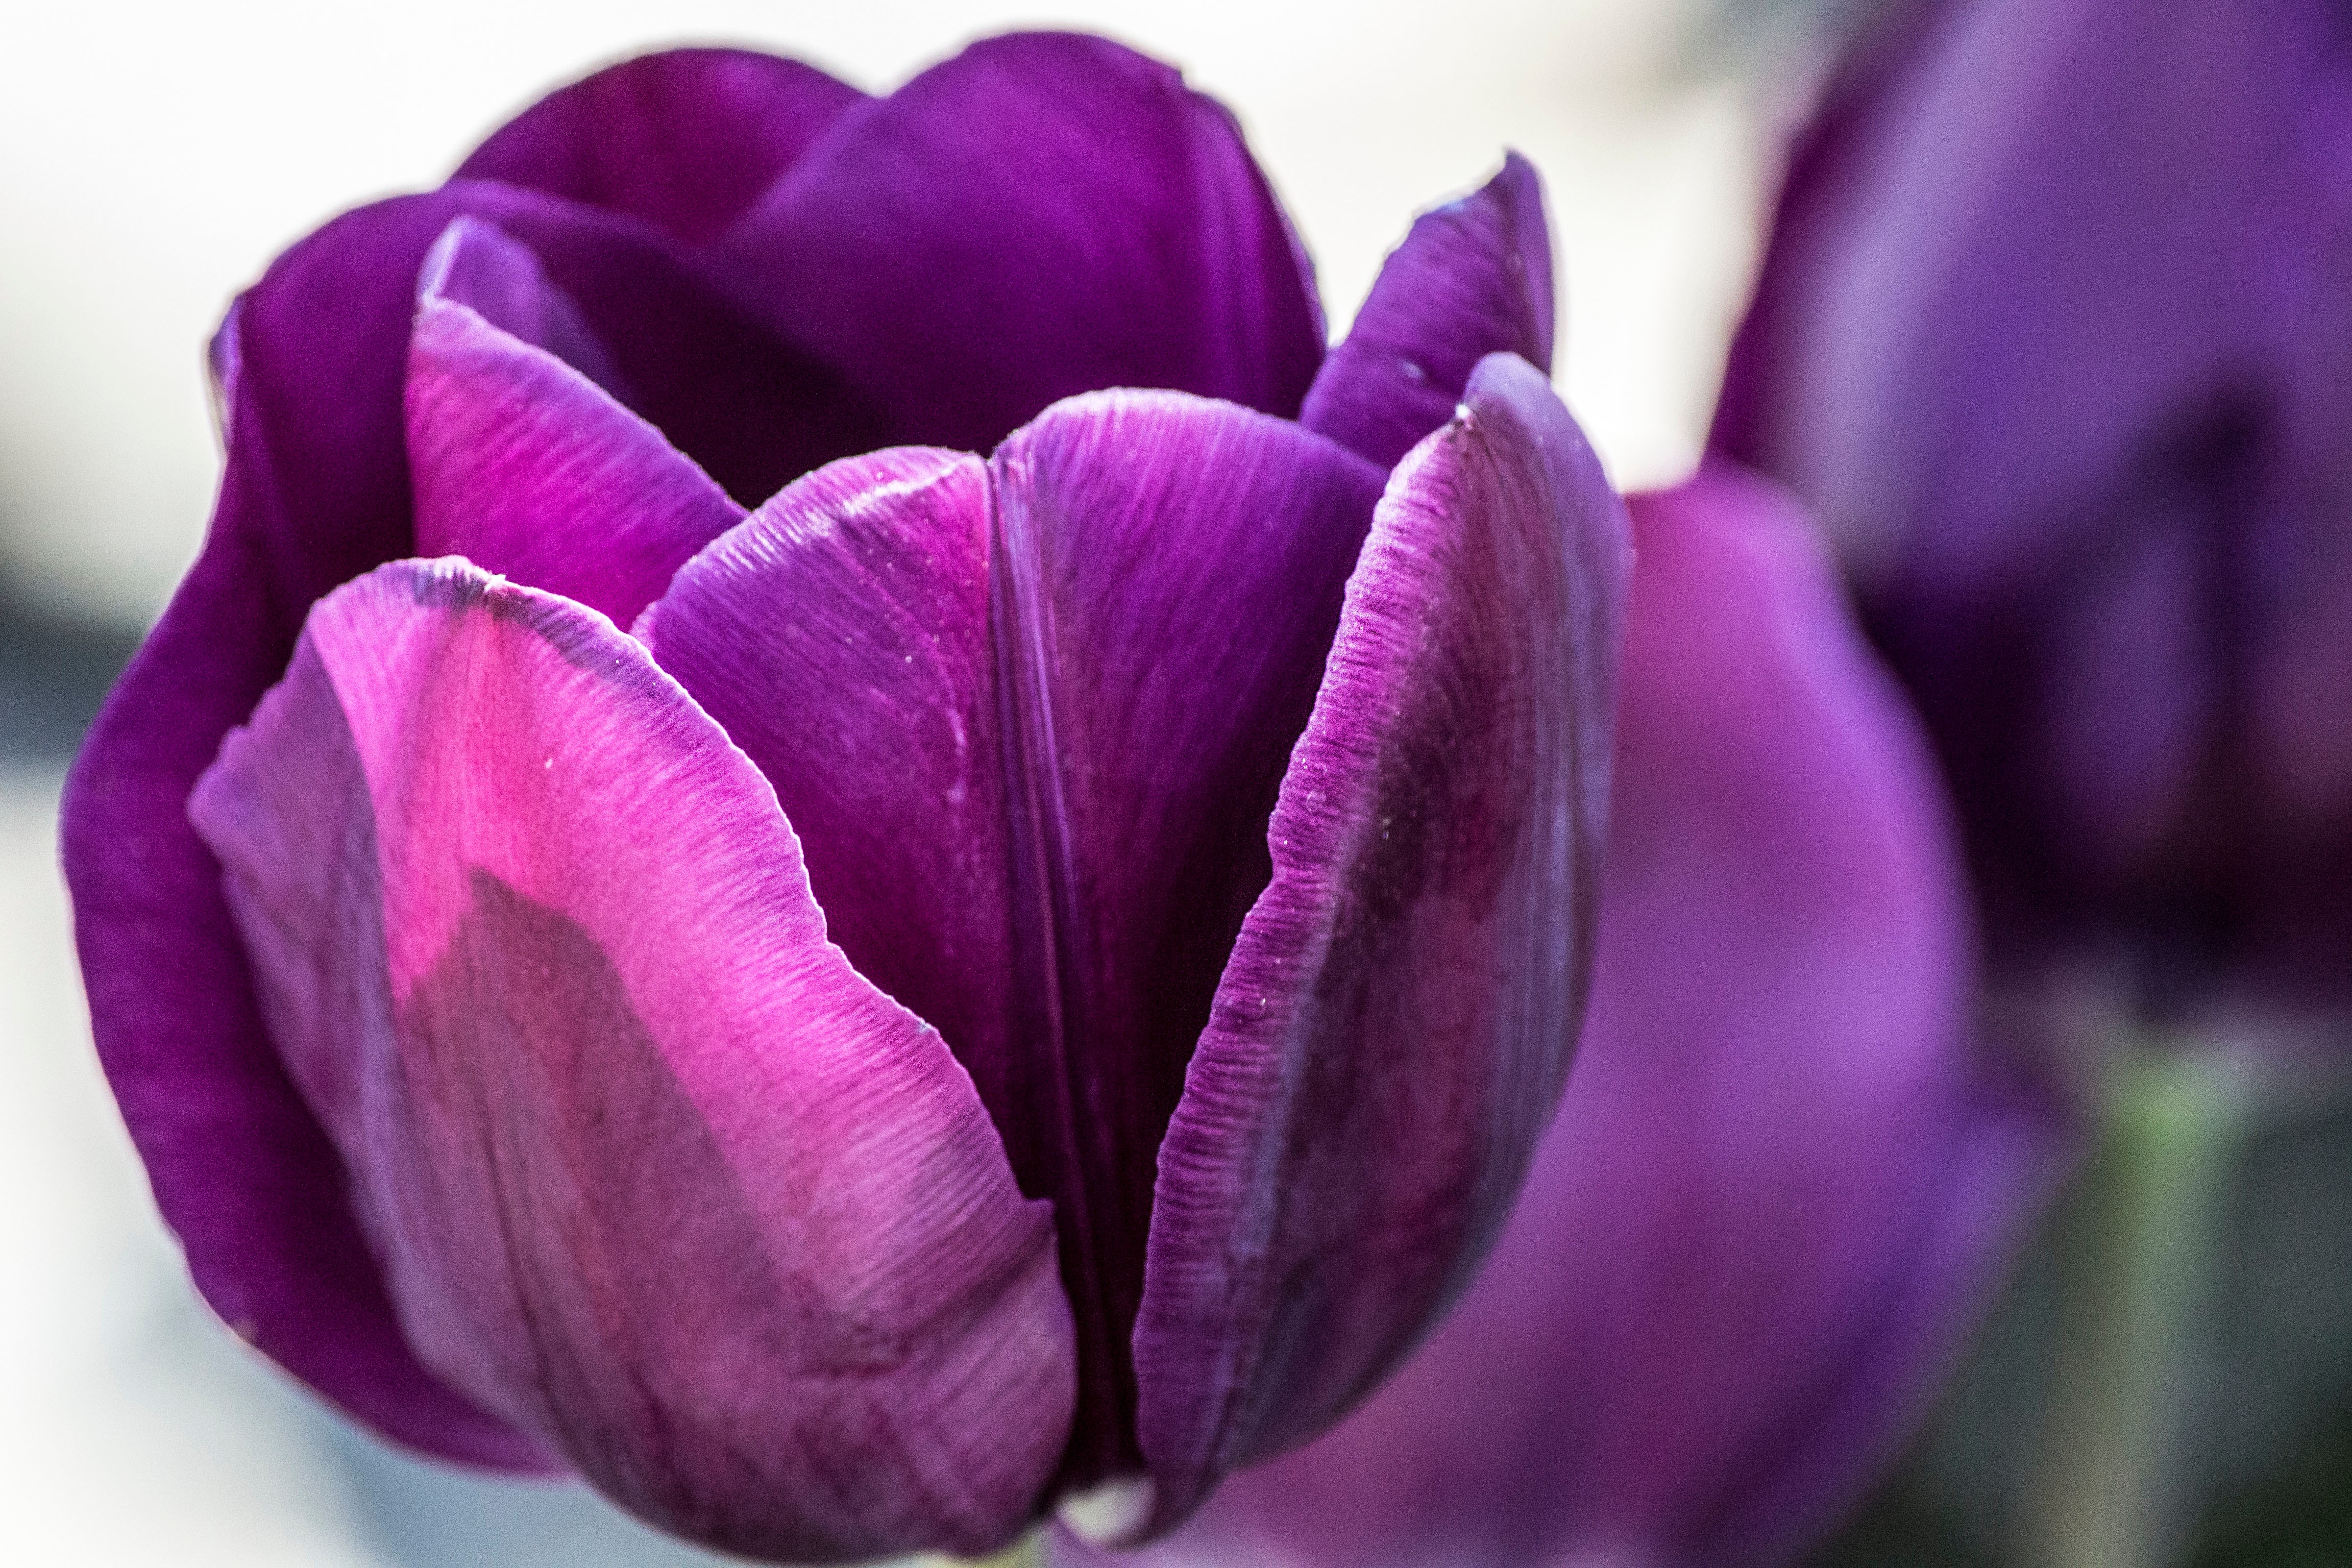
plant, flower, purple, petal, tulip, close up, crocus, macro photography, flowering plant, plant stem, land plant